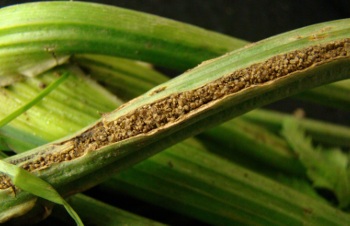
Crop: unknown
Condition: celery_anthracnose